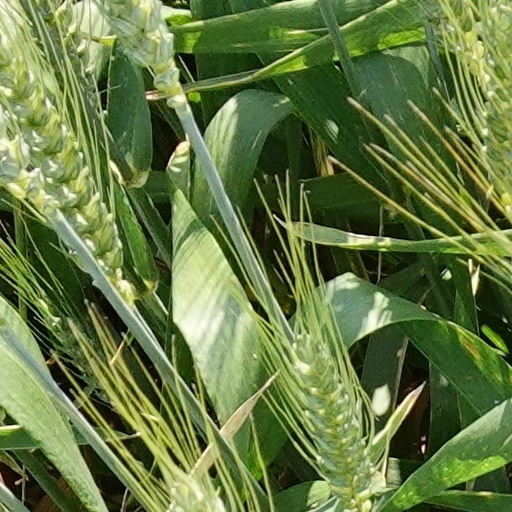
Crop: wheat